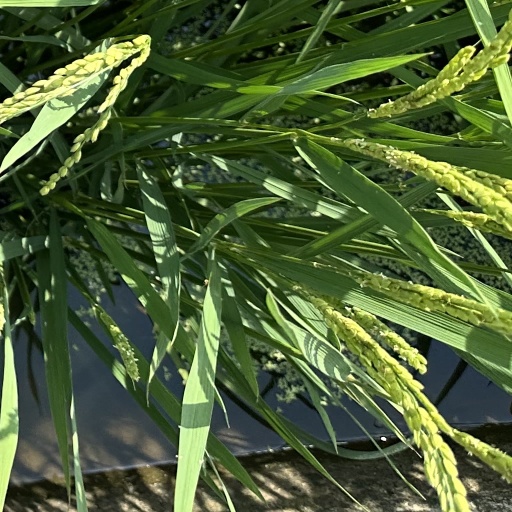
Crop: rice